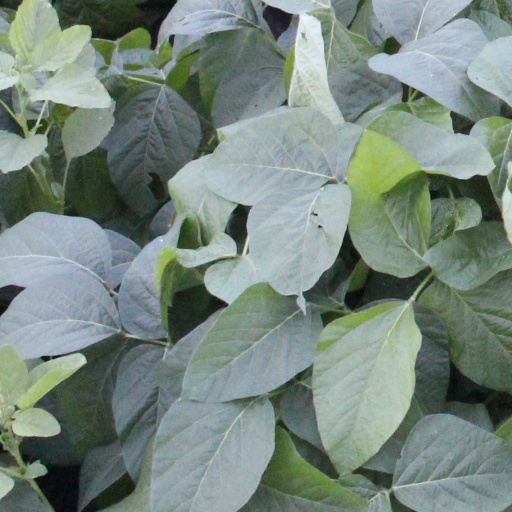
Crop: soybean